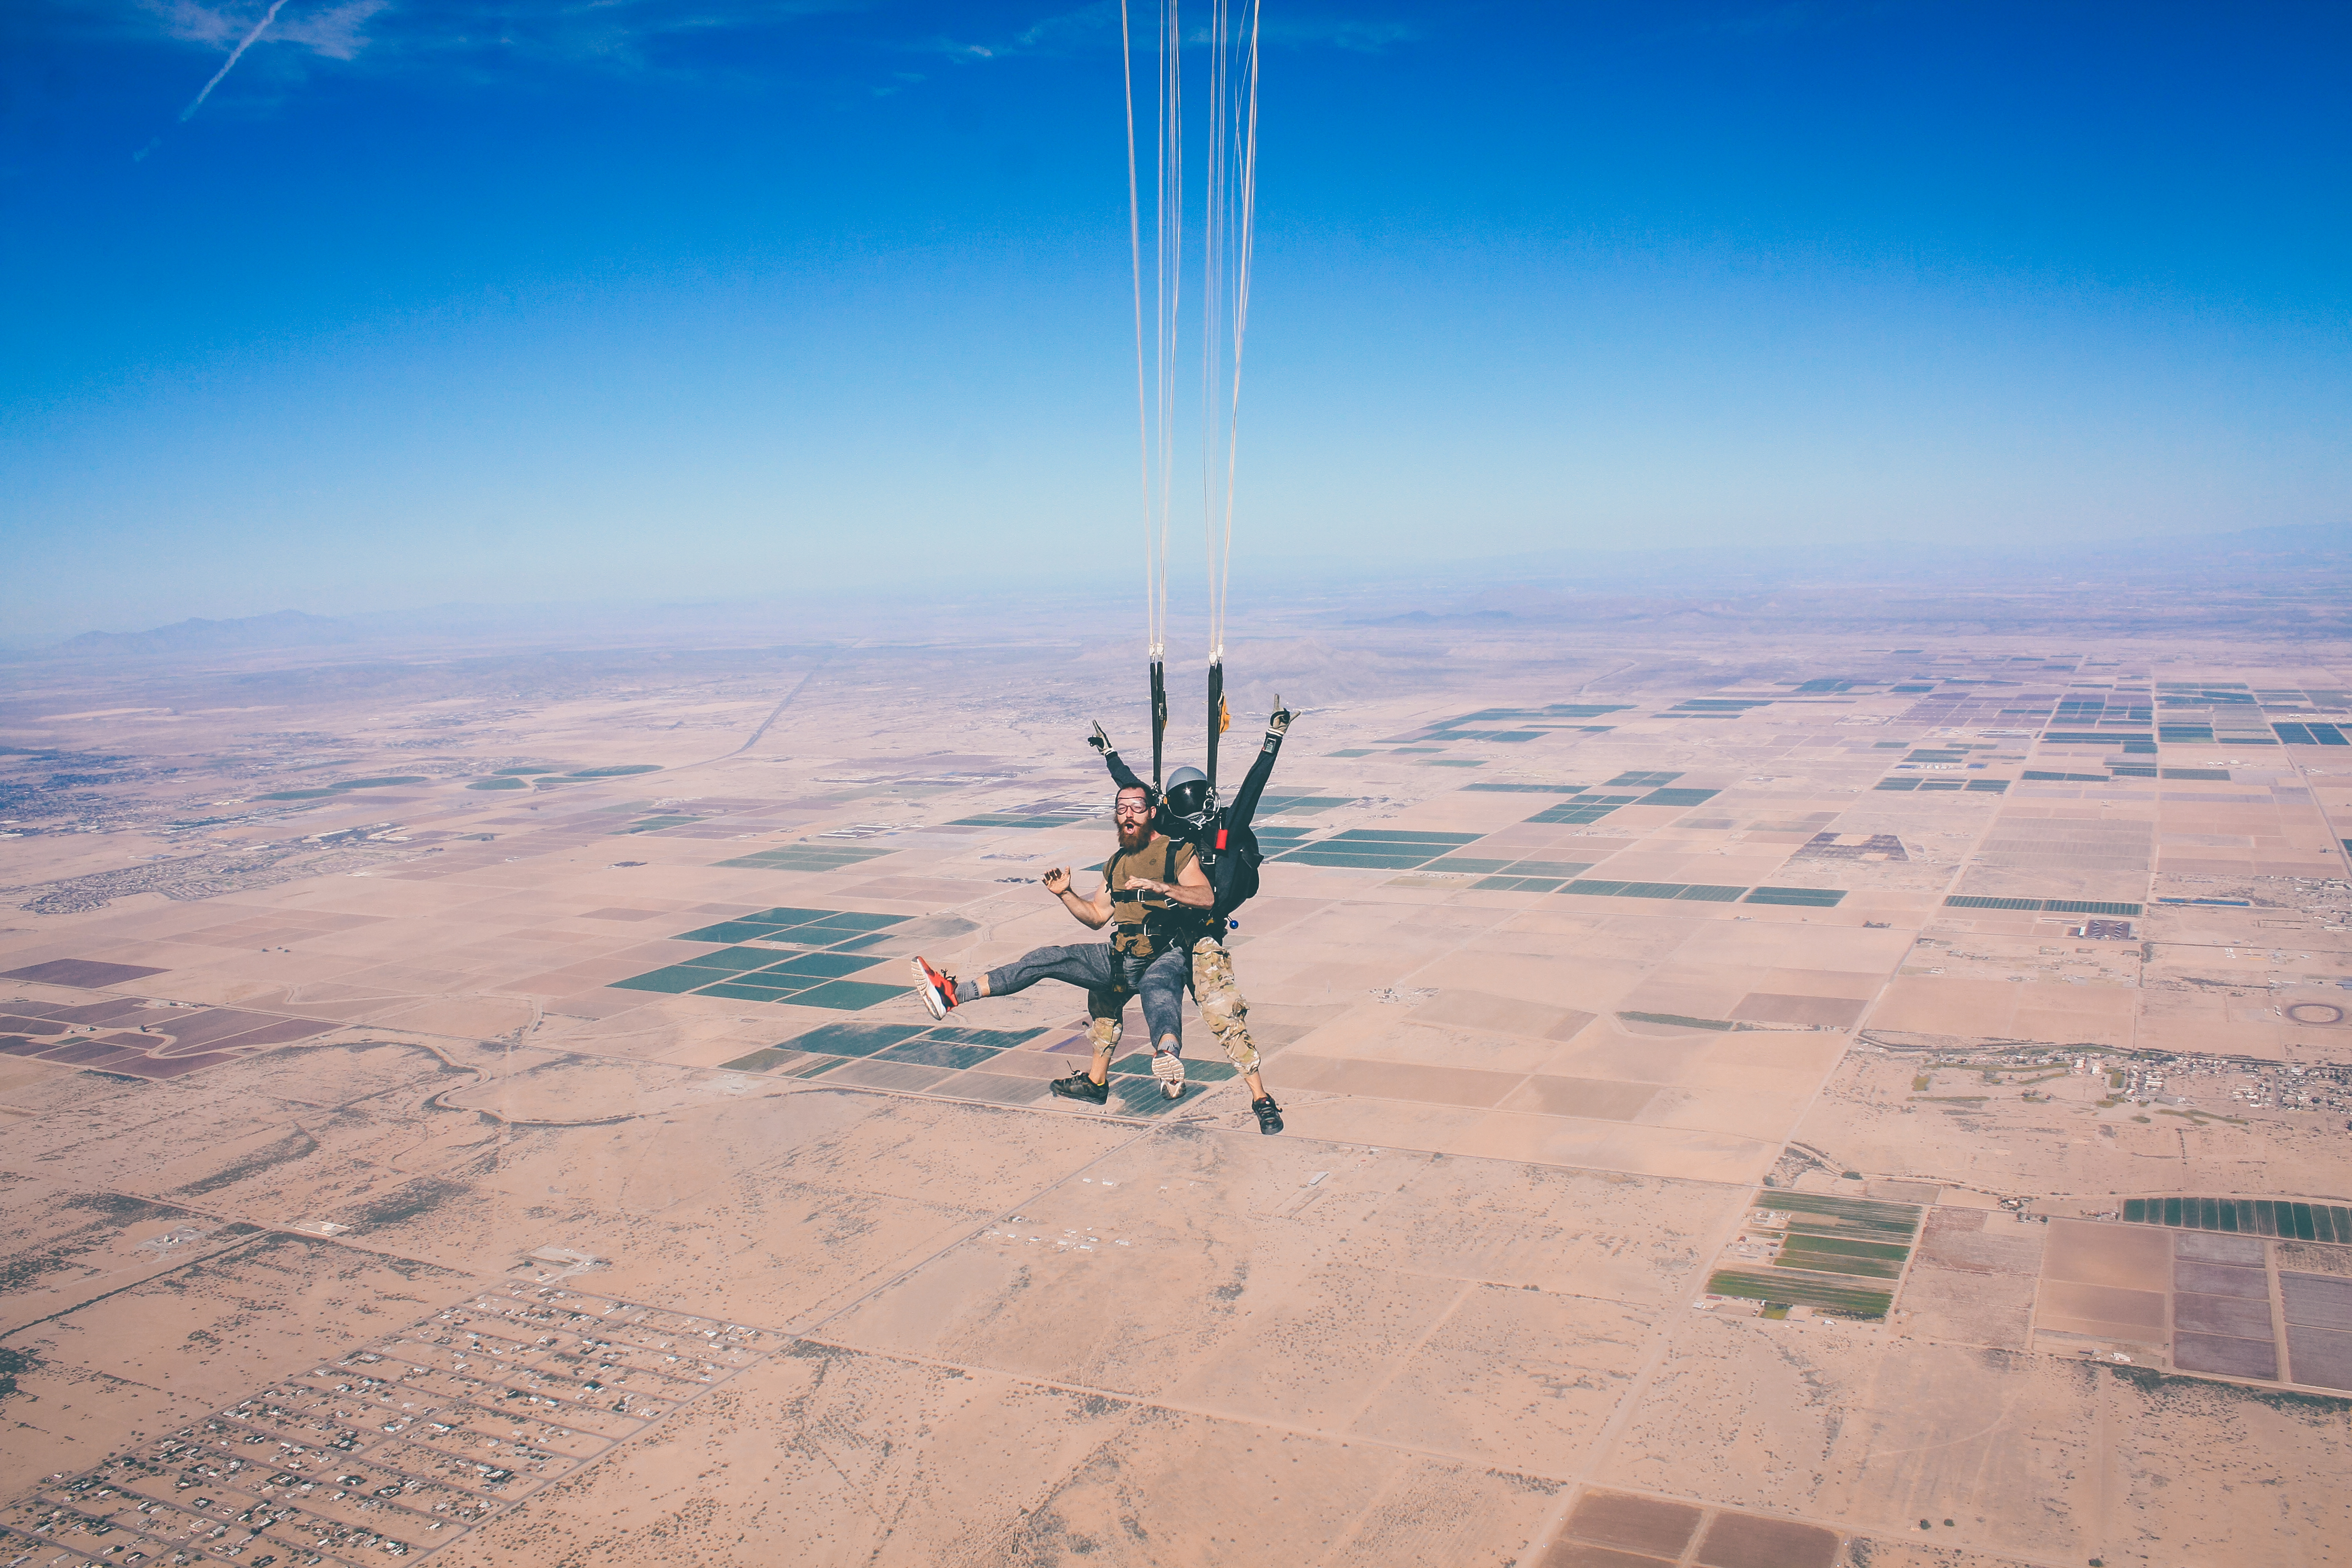
wing, sky, flight, extreme sport, parachute, tandem, parachuting, air sports, free fall, aerial photography, atmosphere of earth, windsports